Gloriosa (plant)

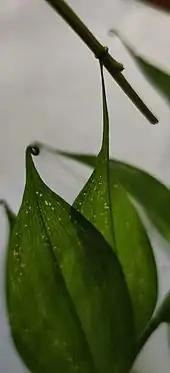
The leaf tips are modified to form tendrils

They are tender, tuberous rooted deciduous perennials, adapted to monsoon rainfall with a dormant dry season. All parts of the plant contain colchicine and related alkaloids and are therefore dangerously toxic if ingested, and contact with the stems and leaves can cause skin irritation. Various preparations of the plant are used in traditional medicines for a variety of complaints in both Africa and India. Plants have leaf tip tendrils.